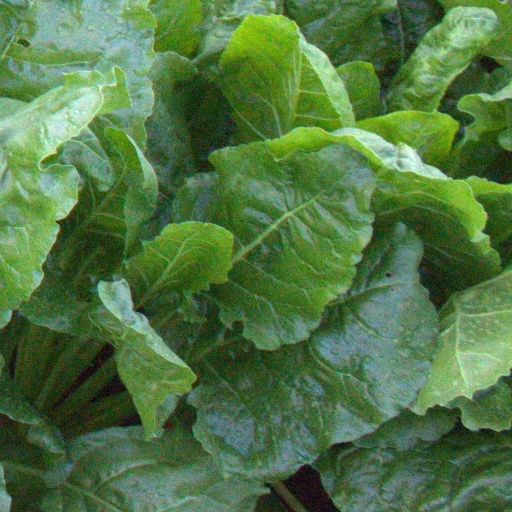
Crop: sugar beet